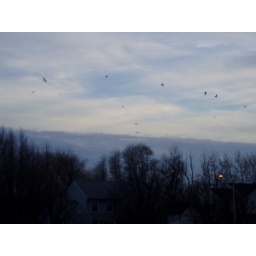
birds in the sky